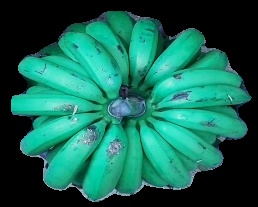
Variety: pachbale
Grade: grade2